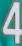
Number: 4